Gabriel García Márquez

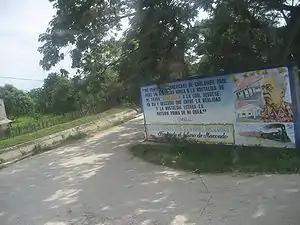
García Márquez billboard in Aracataca: "I feel Latin American from whatever country, but I have never renounced the nostalgia of my homeland: Aracataca, to which I returned one day and discovered that between reality and nostalgia was the raw material for my work". —Gabriel García Márquez

Gabriel García Márquez was born on 6 March 1927 in the small town of Aracataca, in the Caribbean region of Colombia, to Gabriel Eligio García and Luisa Santiaga Márquez Iguarán. Soon after García Márquez was born, his father became a pharmacist and moved with his wife to the nearby large port city of Barranquilla, leaving young Gabriel in Aracataca. He was raised by his maternal grandparents, Doña Tranquilina Iguarán and Colonel Nicolás Ricardo Márquez Mejía. In December 1936, his father took him and his brother to Sincé. However, when his grandfather died in March 1937, the family moved first (back) to Barranquilla and then on to Sucre, where his father started a pharmacy.